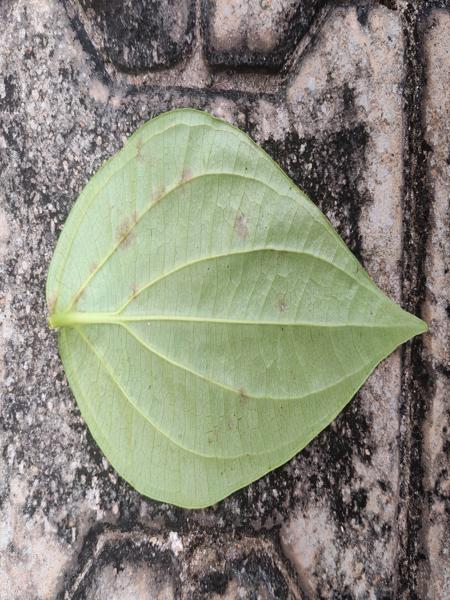
Plant: Betel